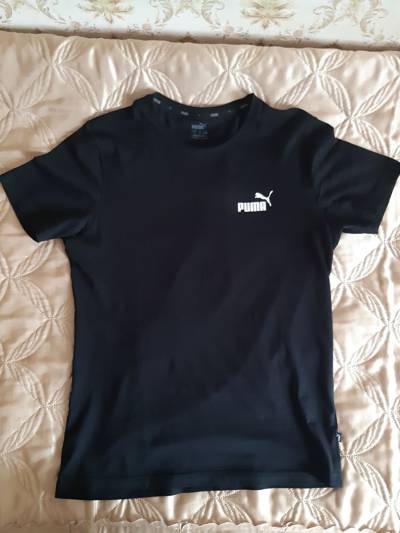
Waste category: clothes